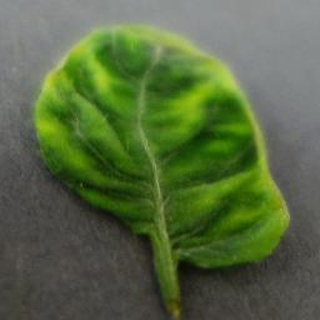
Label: tomato_yellow_leaf_curl_virus